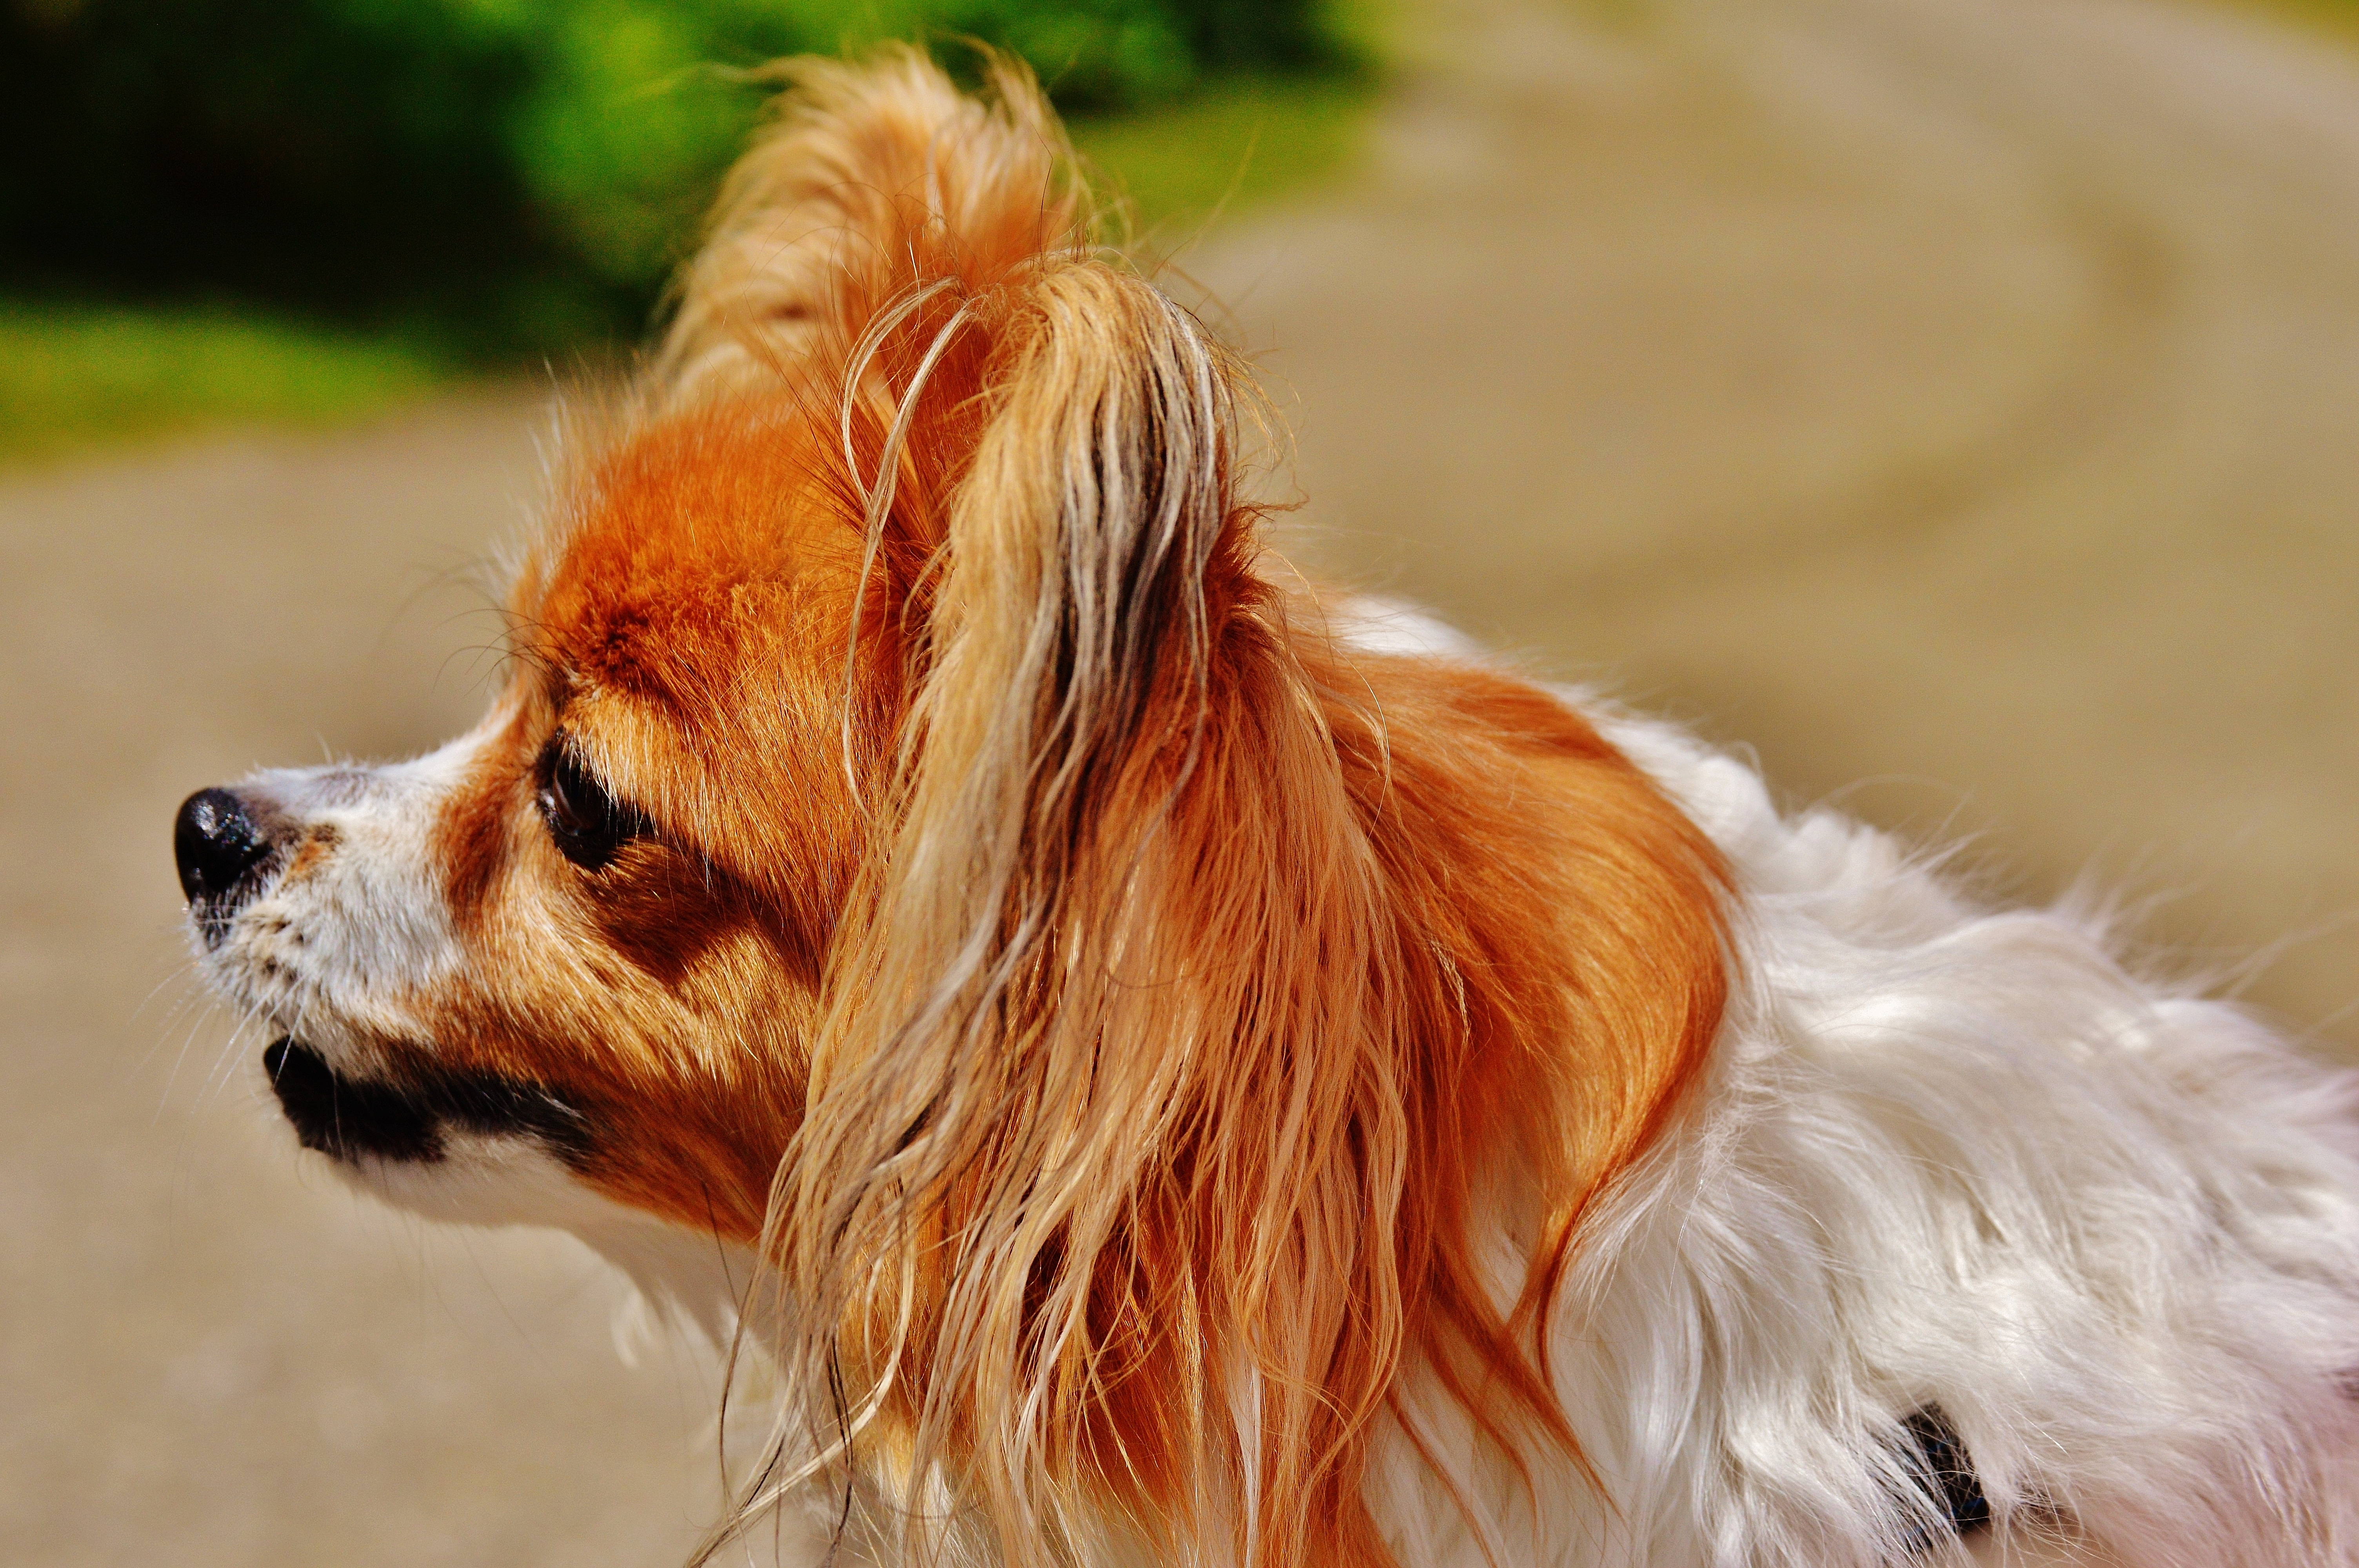
dog, cute, fur, mammal, spaniel, close up, pets, hairy, vertebrate, chihuahua, out, dog breed, small dog, dog like mammal